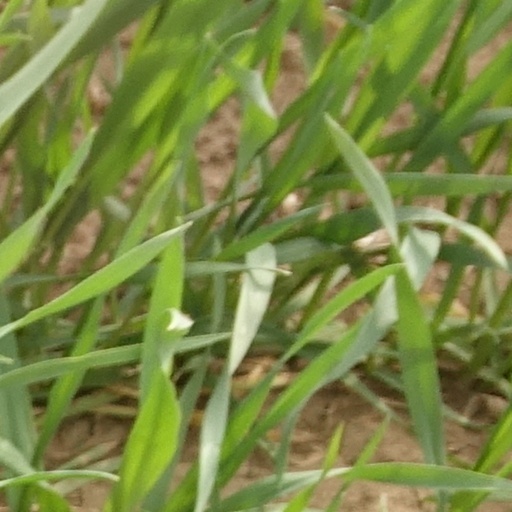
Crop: wheat